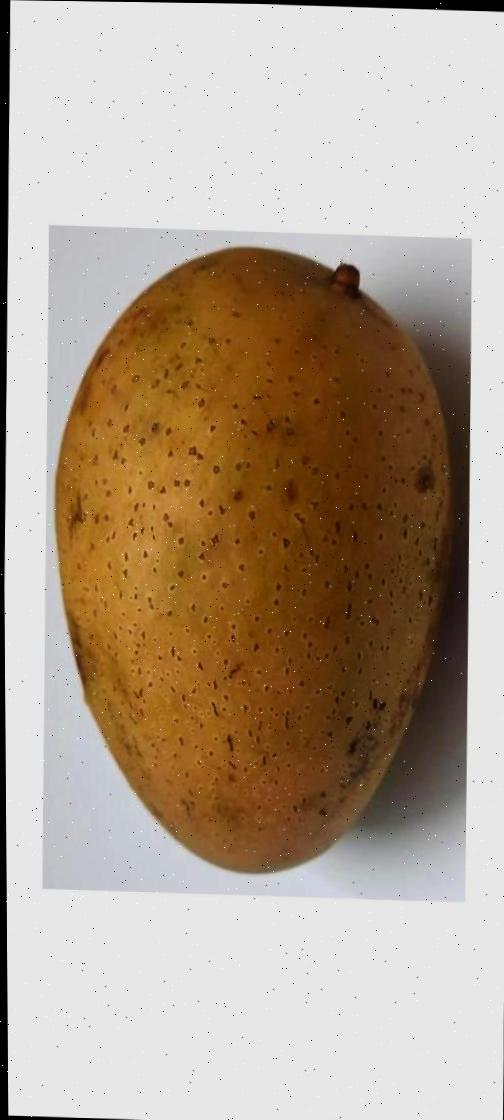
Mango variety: Ashshina Classic